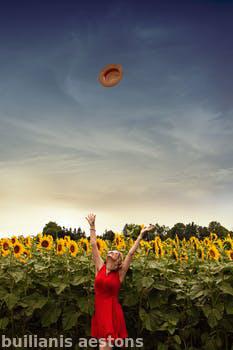
Label: Watermark